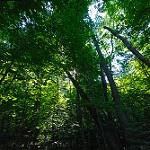
Label: forest